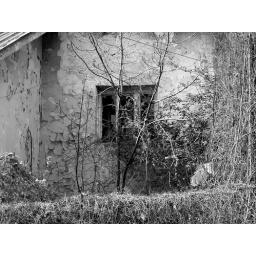
Lonely fences in black and white 3